Champion

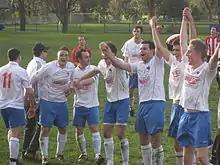
Final Day of the 2009 season, Fitzroy celebrate their first championship in nine years.

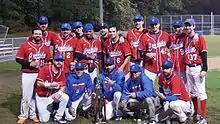
Cambridge Spinners celebrate their back to back championship in 2016.

The original meaning of the word partakes of both these senses: in the Feudal Era, knights were expected to be champions and paragons of both prowess in combat and of causes, the latter most commonly being either patriotic, romantic or religious in nature (thus becoming models of virtue). This reaches its most literal meaning in a trial by combat, in which each combatant champions the cause of one side of the trial. A "King's Champion" is appointed for ceremonial purposes at the coronation of an English Monarch, to defeat any challenger to the monarch's right to be crowned.